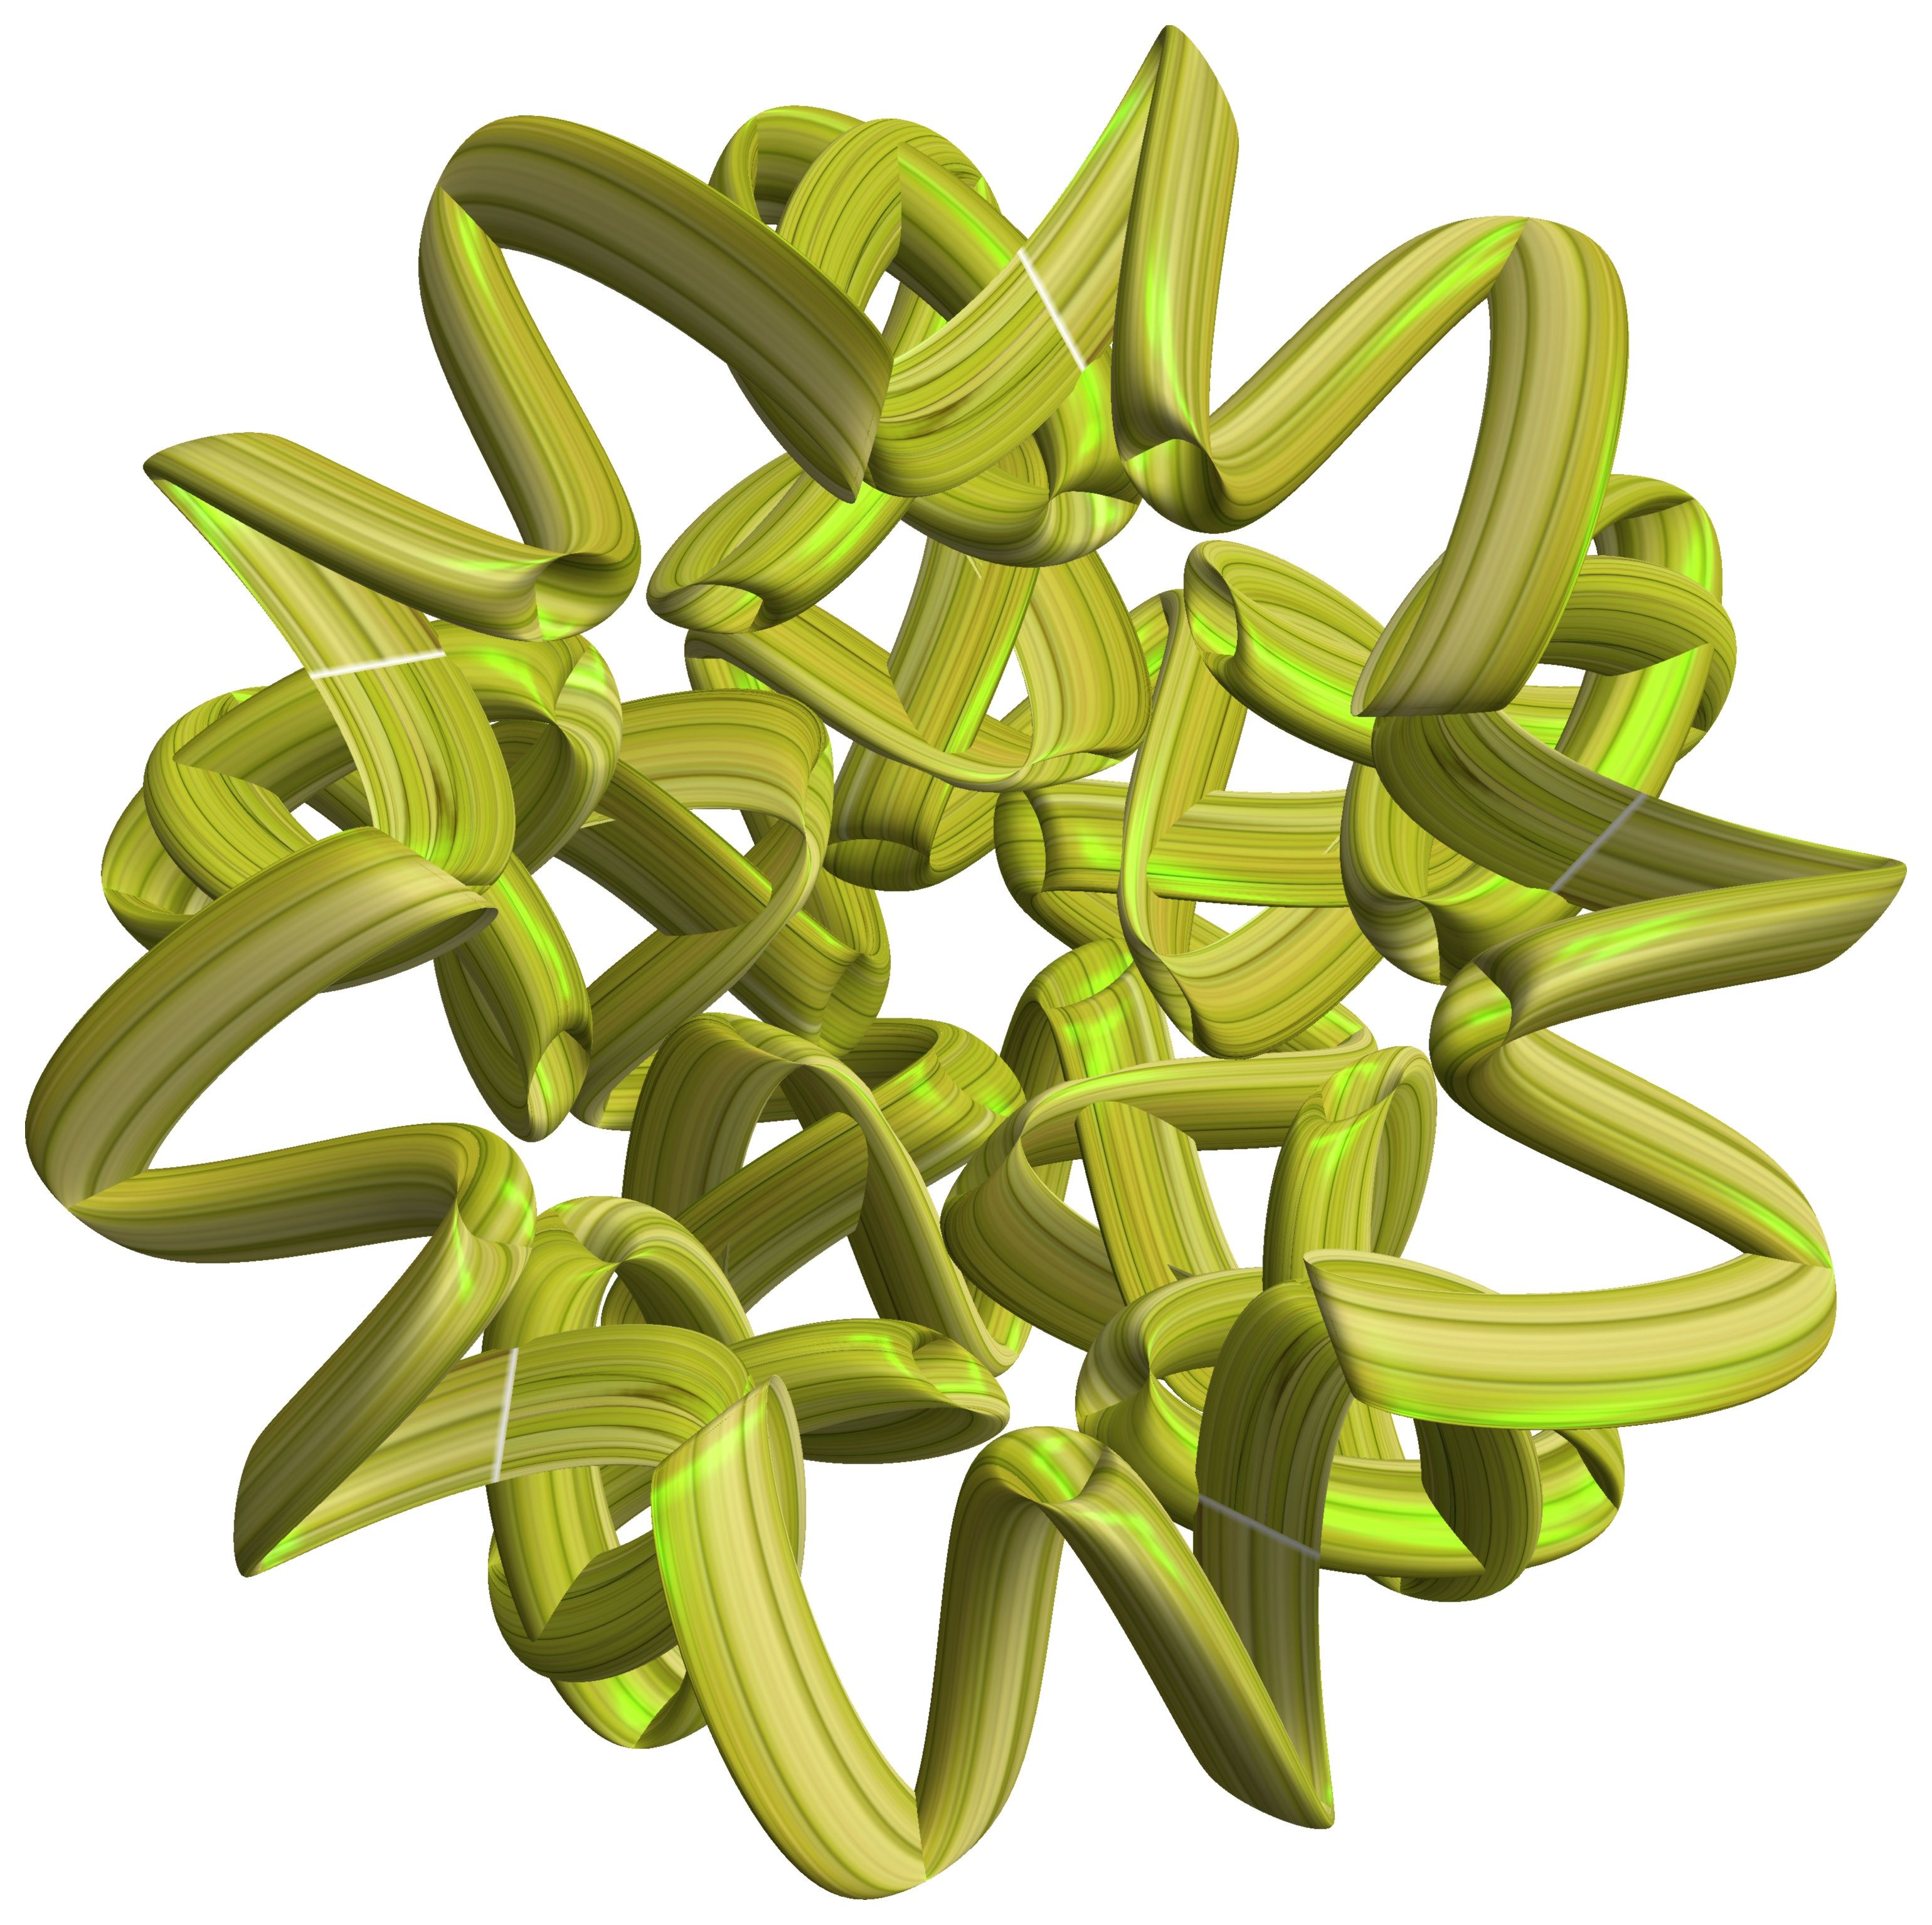
branch, structure, plant, fruit, texture, leaf, flower, pattern, food, green, produce, yellow, figure, design, shrub, symmetry, 3d, graphic, 5, 4, torus, mathematica, cg, parametricplot3d, code, program, algorithm, abstruct, mapping, flowering plant, land plant